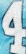
Number: 4